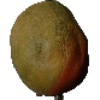
Label: Papaya 1